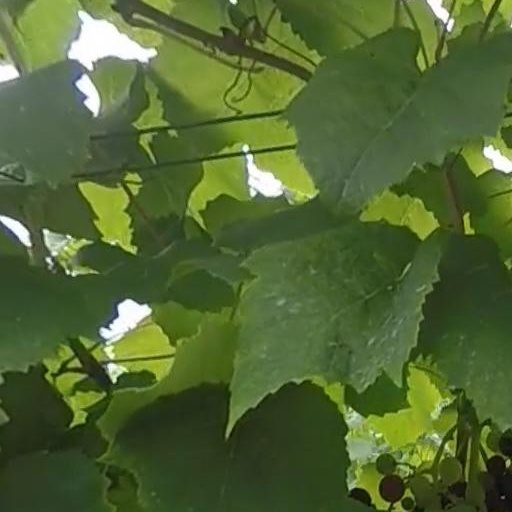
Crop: grape